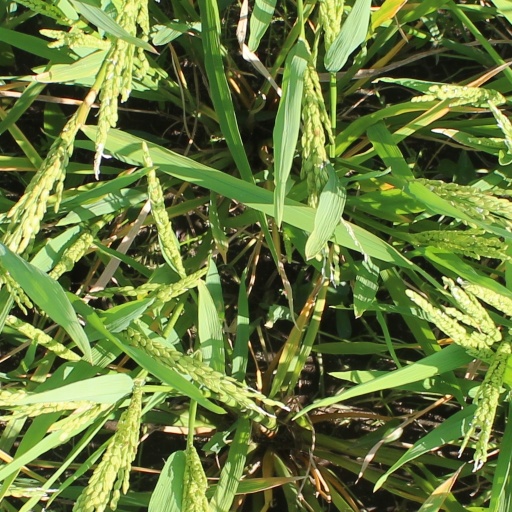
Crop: rice